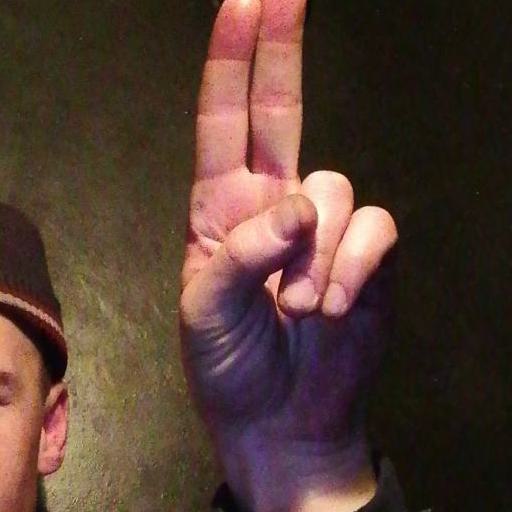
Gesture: two_up